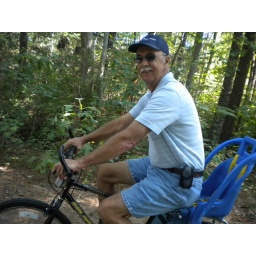
I think Jes will invest in a padded bike seat when he gets home!